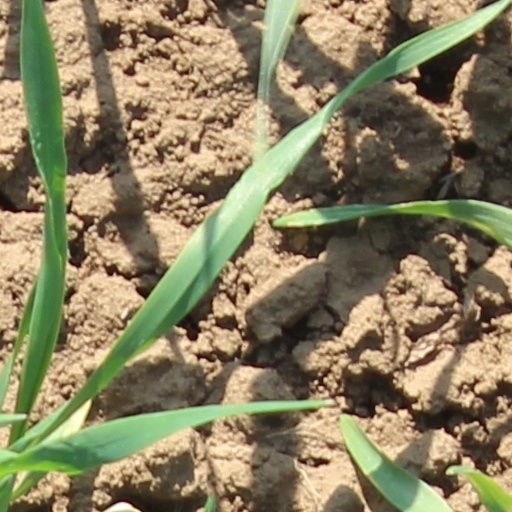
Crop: wheat